München Hauptbahnhof

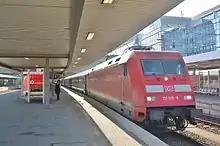
A Class 101 with an EC at the station

The subterranean Munich S-Bahn station is separated operationally from the mainline station and known as "München Hbf (tief)". To optimise passenger flow, separate platforms for entering (centre) and disembarking (outer) trains exist. This arrangement of platforms is called "Spanish solution". The subway station is situated near the U-Bahn lines for the U1 and U2 trains, but if one wishes to change from the S-Bahn to U4/U5 trains, it is more practical to stay on the S-Bahn to Karlsplatz (Stachus), as the U4/U5 station is on the opposite side of the station.